Royal Commission on Animal Magnetism

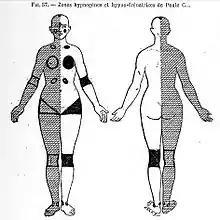
Pitres' diagram of the 'hypnogenetic zones' (subject's left side) and 'hypno-arresting zones' (subject's right side)

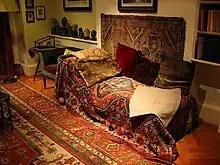
Freud's Couch, with his own chair in its standard position at its head

The report was immediately published by the government printer; and at least 20,000 copies were rapidly and very widely circulated throughout France and neighbouring countries. Within four months (16 December 1784), the London publishing house of Joseph Johnson was announcing the publication of a complete English version, translated by William Godwin (i.e., Godwin, 1785), and, in between February and July 1785, four different "periodical abridgements of the Franklin report, each printed multiple times in the Atlantic coast publications" were published in the United States (Ogden, 2012, p. 167); and, in 1837, Godwin's complete translation was published, in Philadelphia, as part of a collected work.